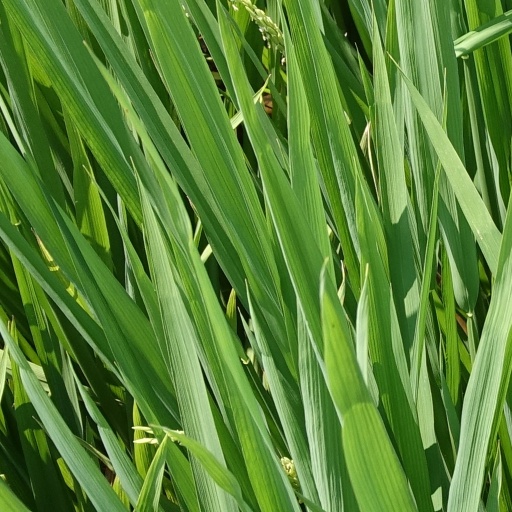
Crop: rice